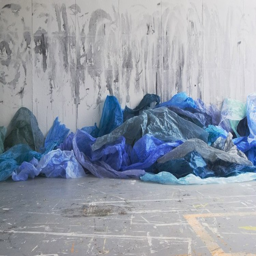
the earth is person like an orange